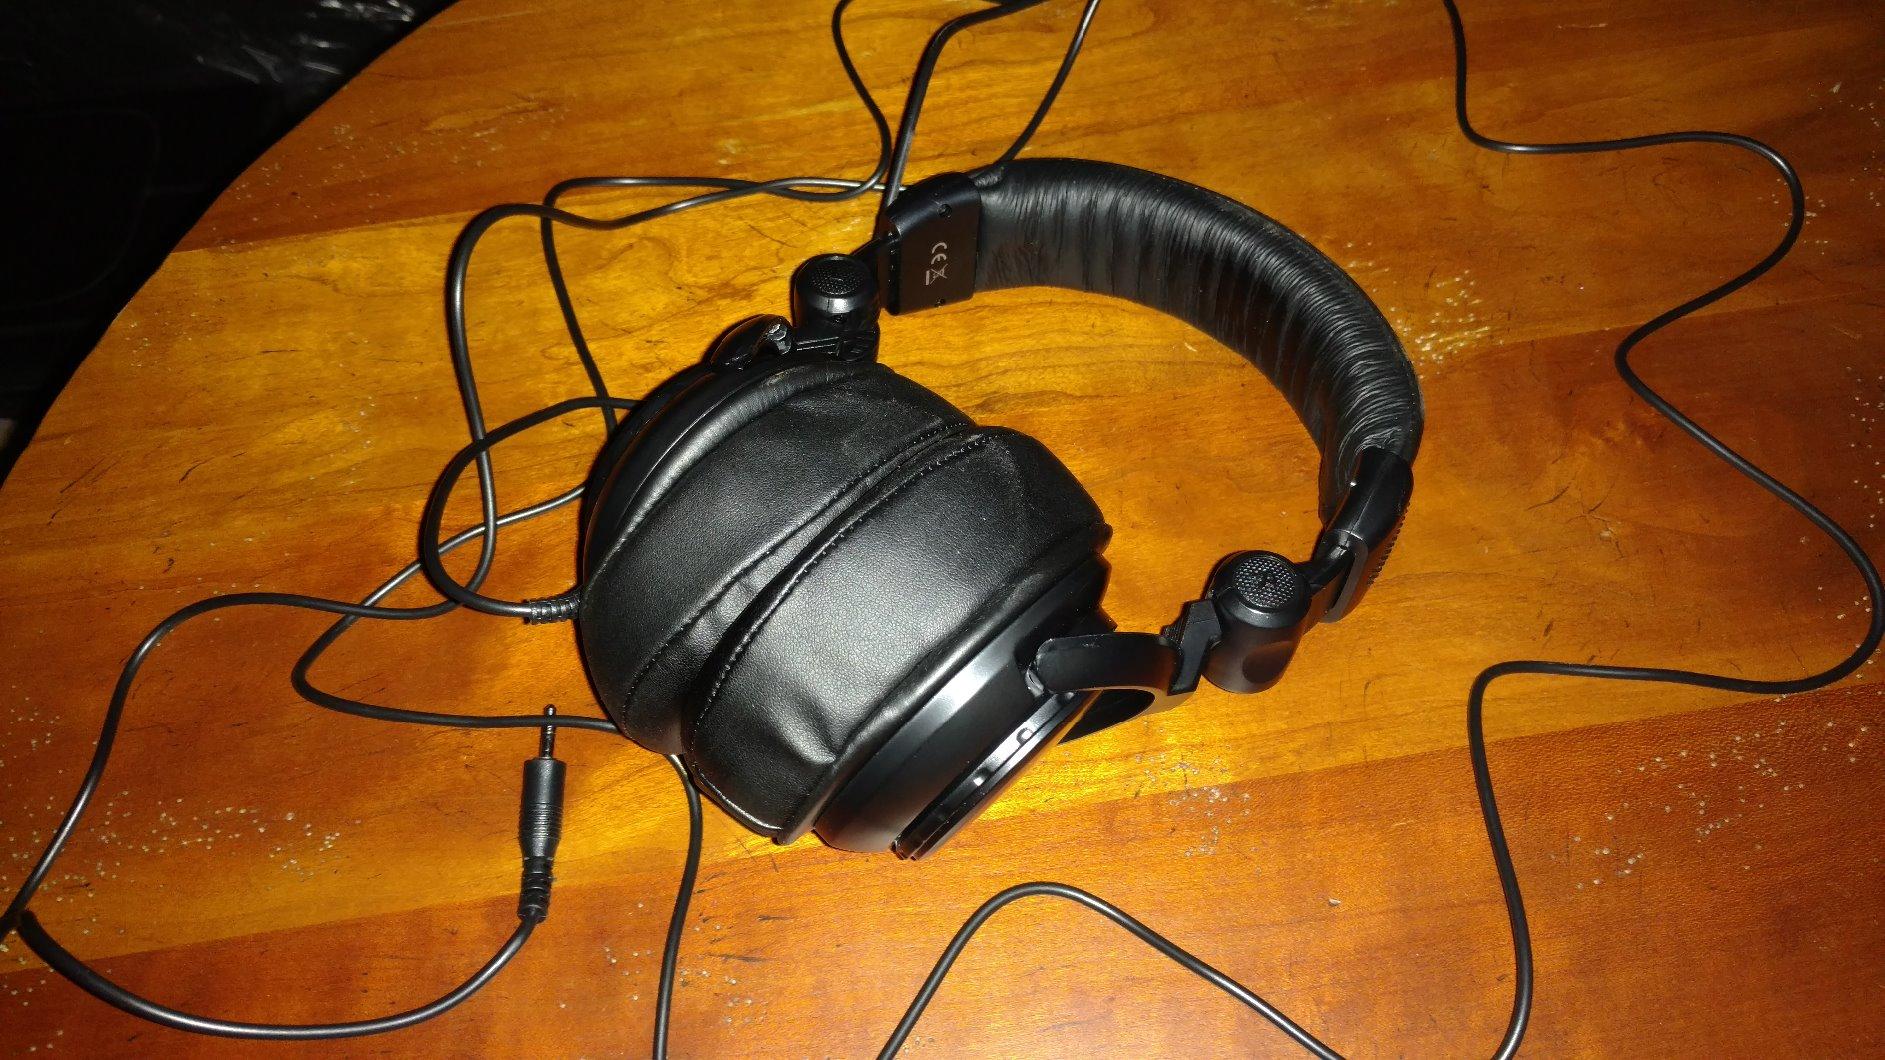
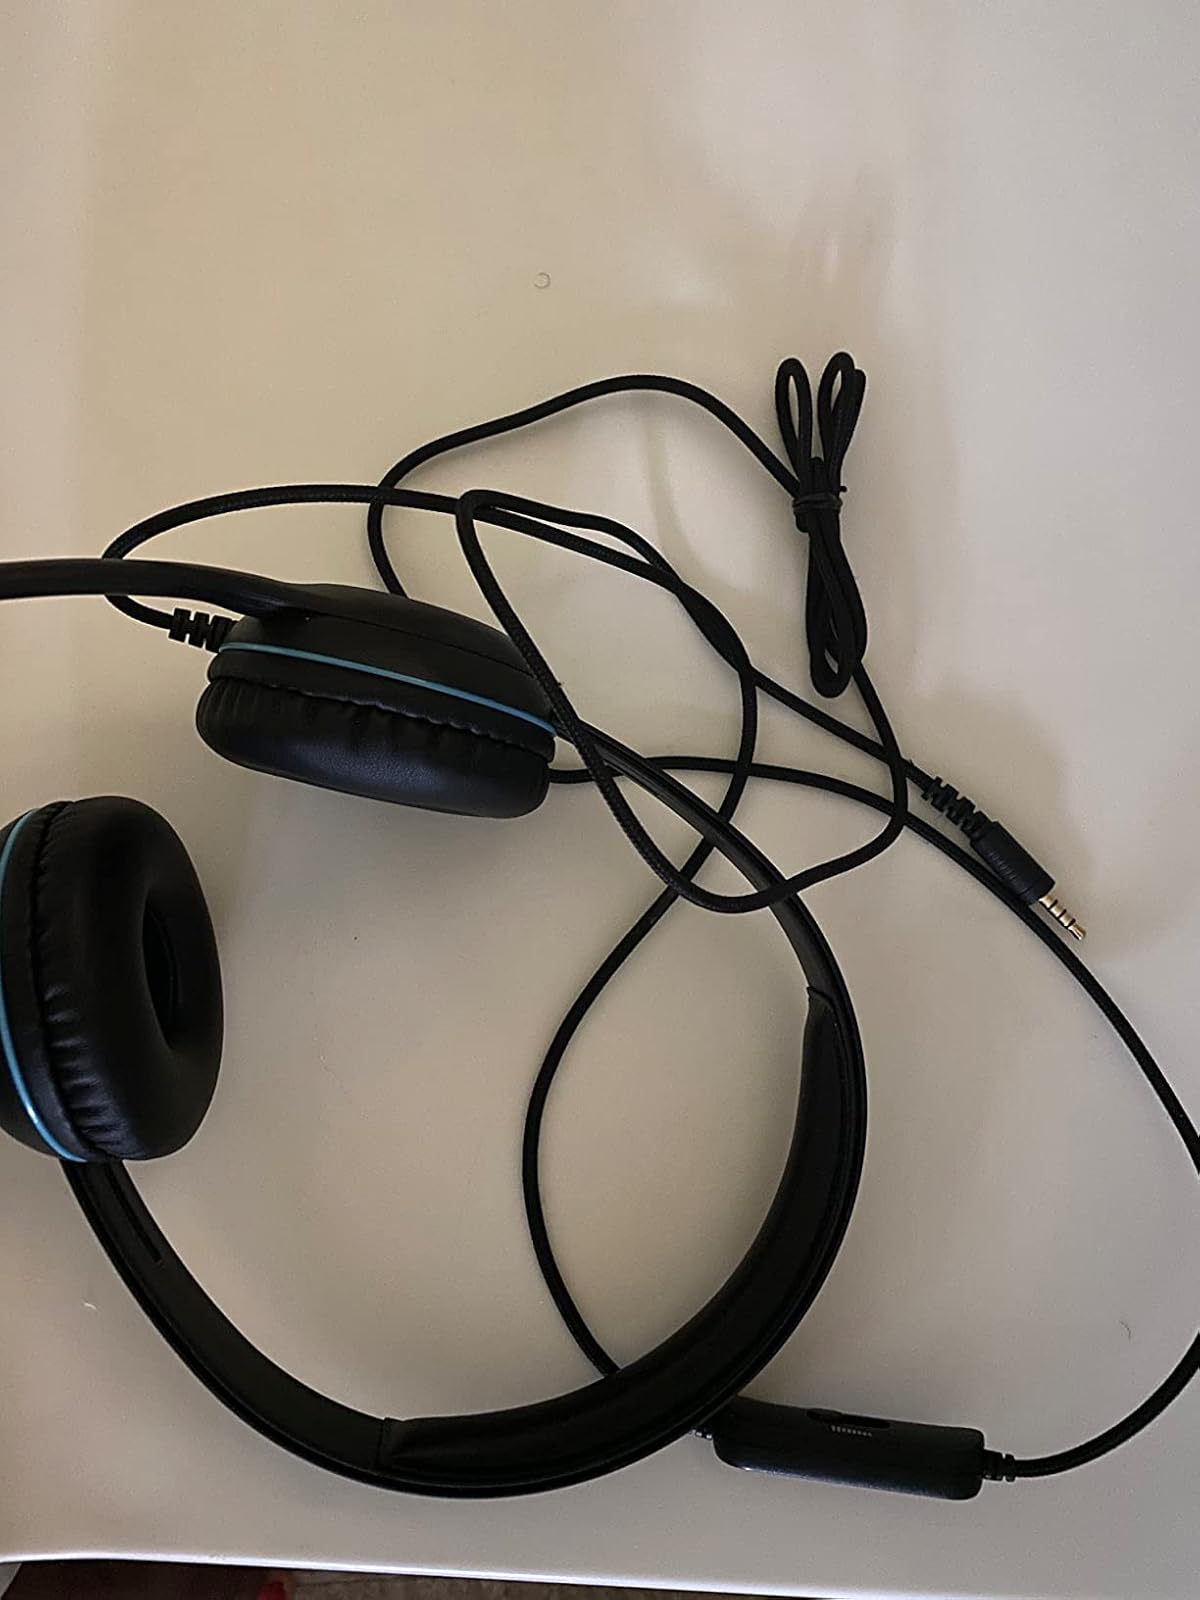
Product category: headphones
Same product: no